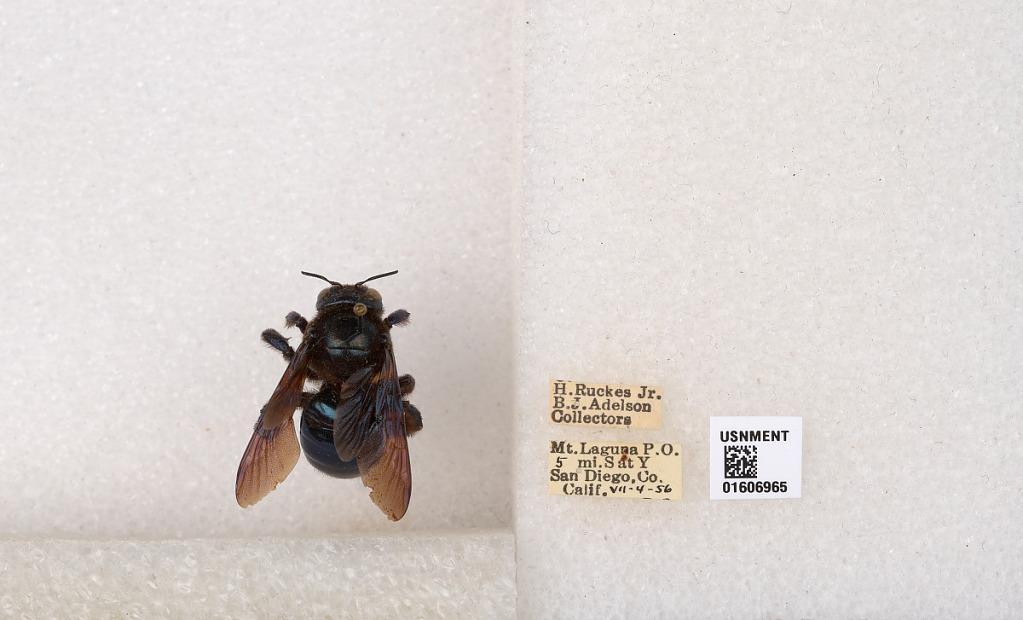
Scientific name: Xylocopa (Xylocopoides) californica arizonensis Cresson
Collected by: H. Ruckes & Adelson
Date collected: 1956-6-4
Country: United States
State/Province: California
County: San Diego
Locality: Mount Laguna Post Office, 5 miles south at Y
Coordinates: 32.7946, -116.419